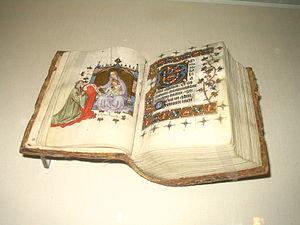
Marguerite de Clèves est une noble allemande, l'un des 14 enfants d'Adolphe III de La Mark et de sa femme Marguerite de Juliers.